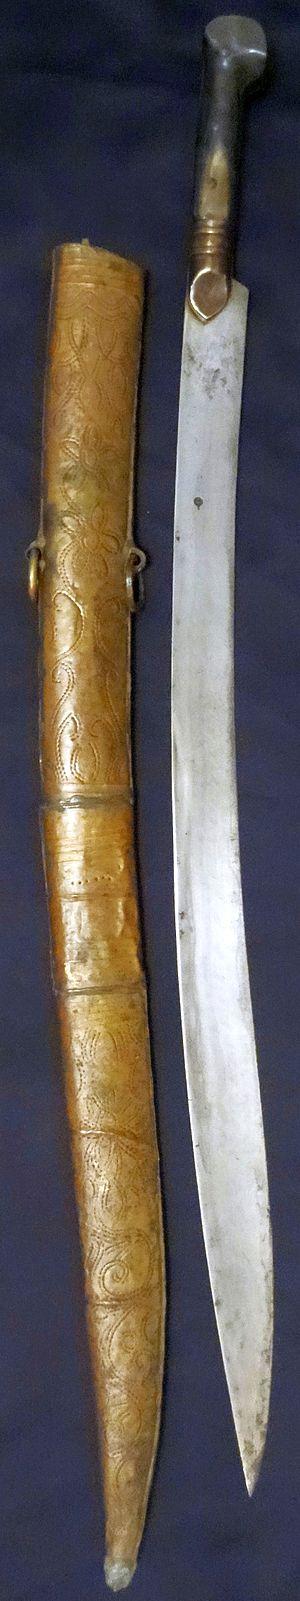
Le yatagan est une arme turque à lame recourbée et dont le tranchant forme, vers la pointe, une courbe rentrante. Dérivé probablement de la machaira, ce sabre mesure de 60 à 80 cm de long. Le yatagan donna sa forme aux baïonnettes du XIXᵉ siècle, car sa forme lui permettait d'être fixé tout près de l'âme du fusil sans diminuer la précision du tir et sans être brûlé par la poudre.